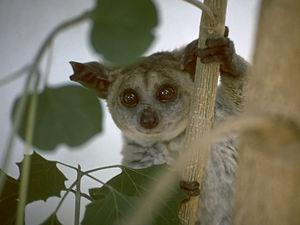
Le Galago à queue touffue est une espèce de primates de la famille des Galagidae.